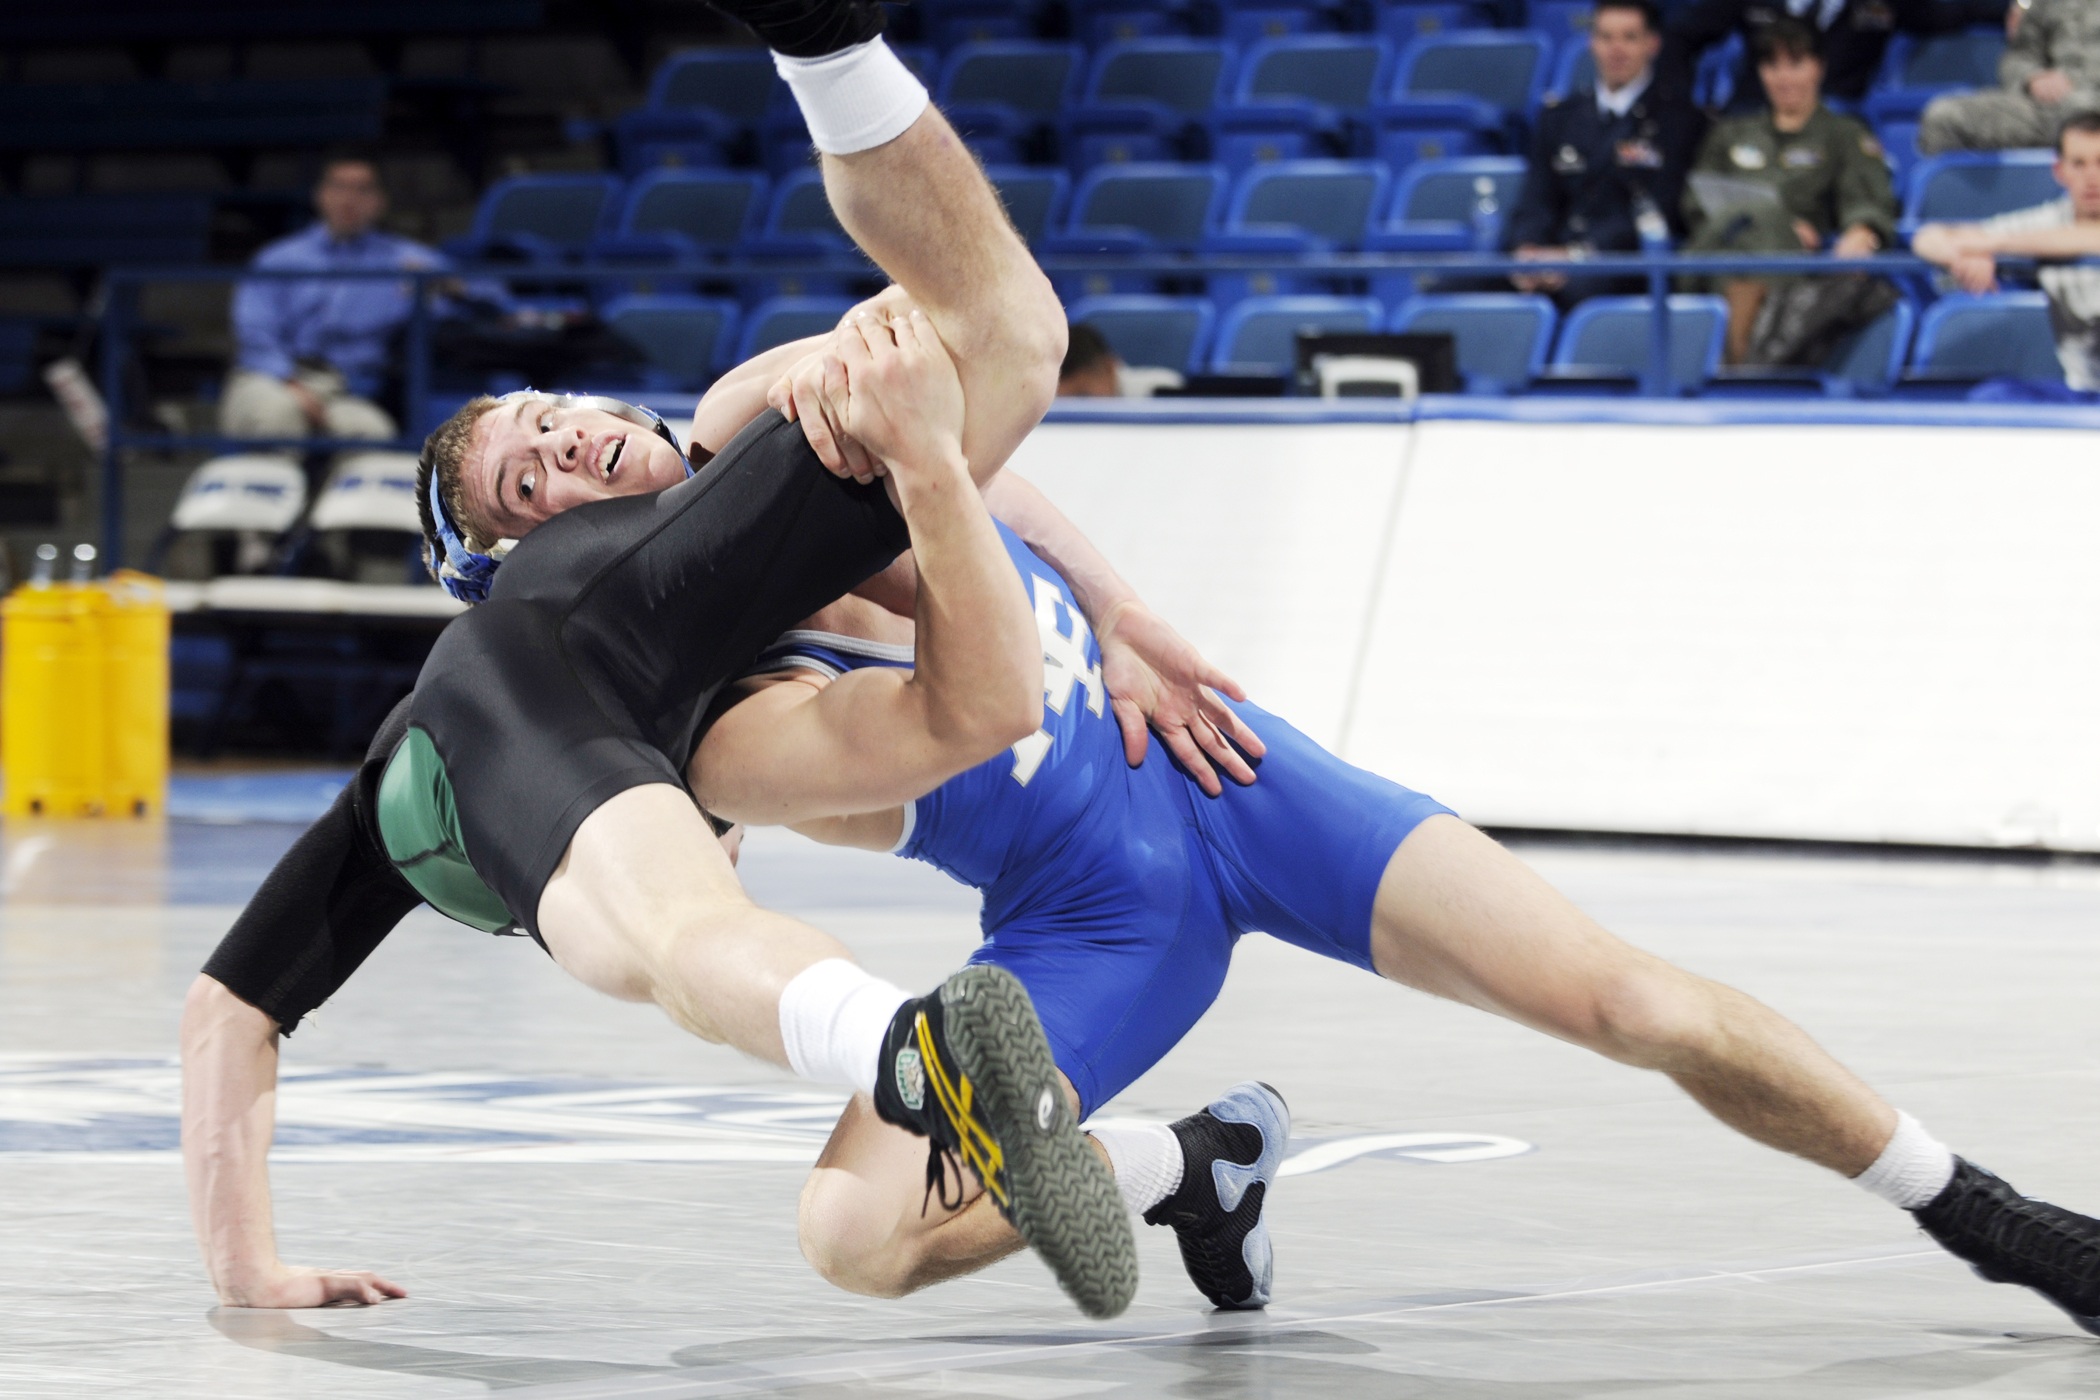
sport, fitness, competition, sports, match, strong, push, stress, college, athletes, wrestling, wrestlers, strength, males, bout, grappling, combat sport, individual sports, contact sport, greco roman wrestling, freestyle wrestling, collegiate wrestling, scholastic wrestling